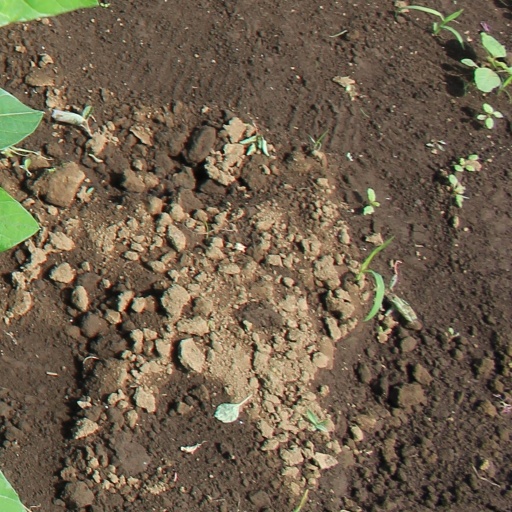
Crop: soybean